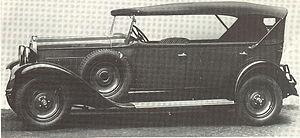
La Fiat 522 est une automobile fabriquée par le constructeur italien Fiat entre 1931 et 1933.